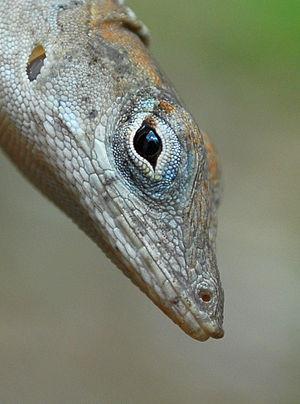
Anolis sagrei est une espèce de sauriens de la famille des Dactyloidae. En français, cette espèce est nommée Anole brun ou Anole marron.